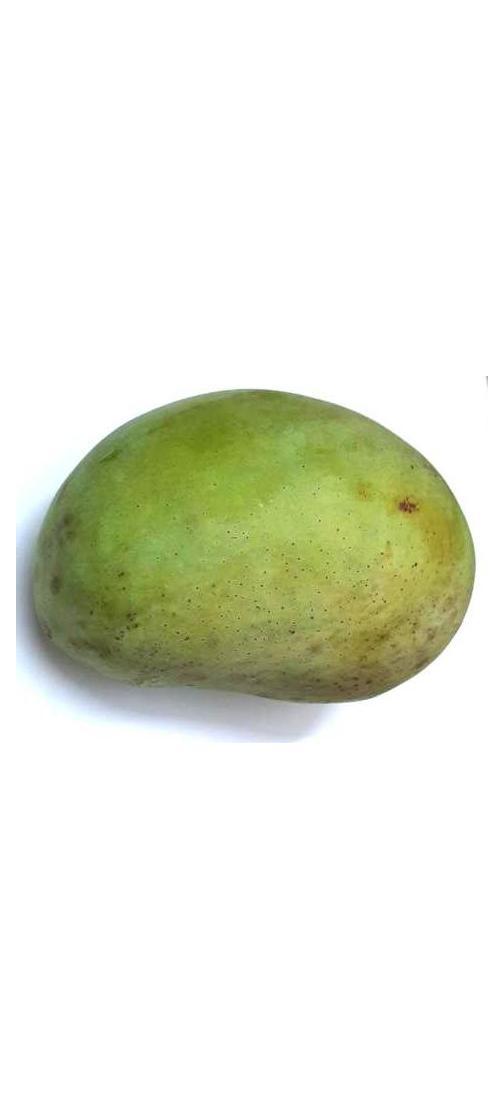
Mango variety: Fazli Shurmai